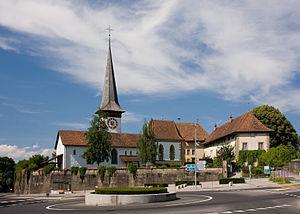
Cette liste présente la moitié des biens culturels d'importance nationale dans le canton de Berne. Cette liste correspond à l'édition 2009 de l'Inventaire Suisse des biens culturels d'importance nationale pour le canton de Berne. Il est trié par commune et inclus : 345 bâtiments séparés, 43 collections et 30 sites archéologiques et 4 cas particuliers.
Köniz est une commune suisse du canton de Berne, située dans l'arrondissement administratif de Berne-Mittelland. La commune compte 42'495 habitants.